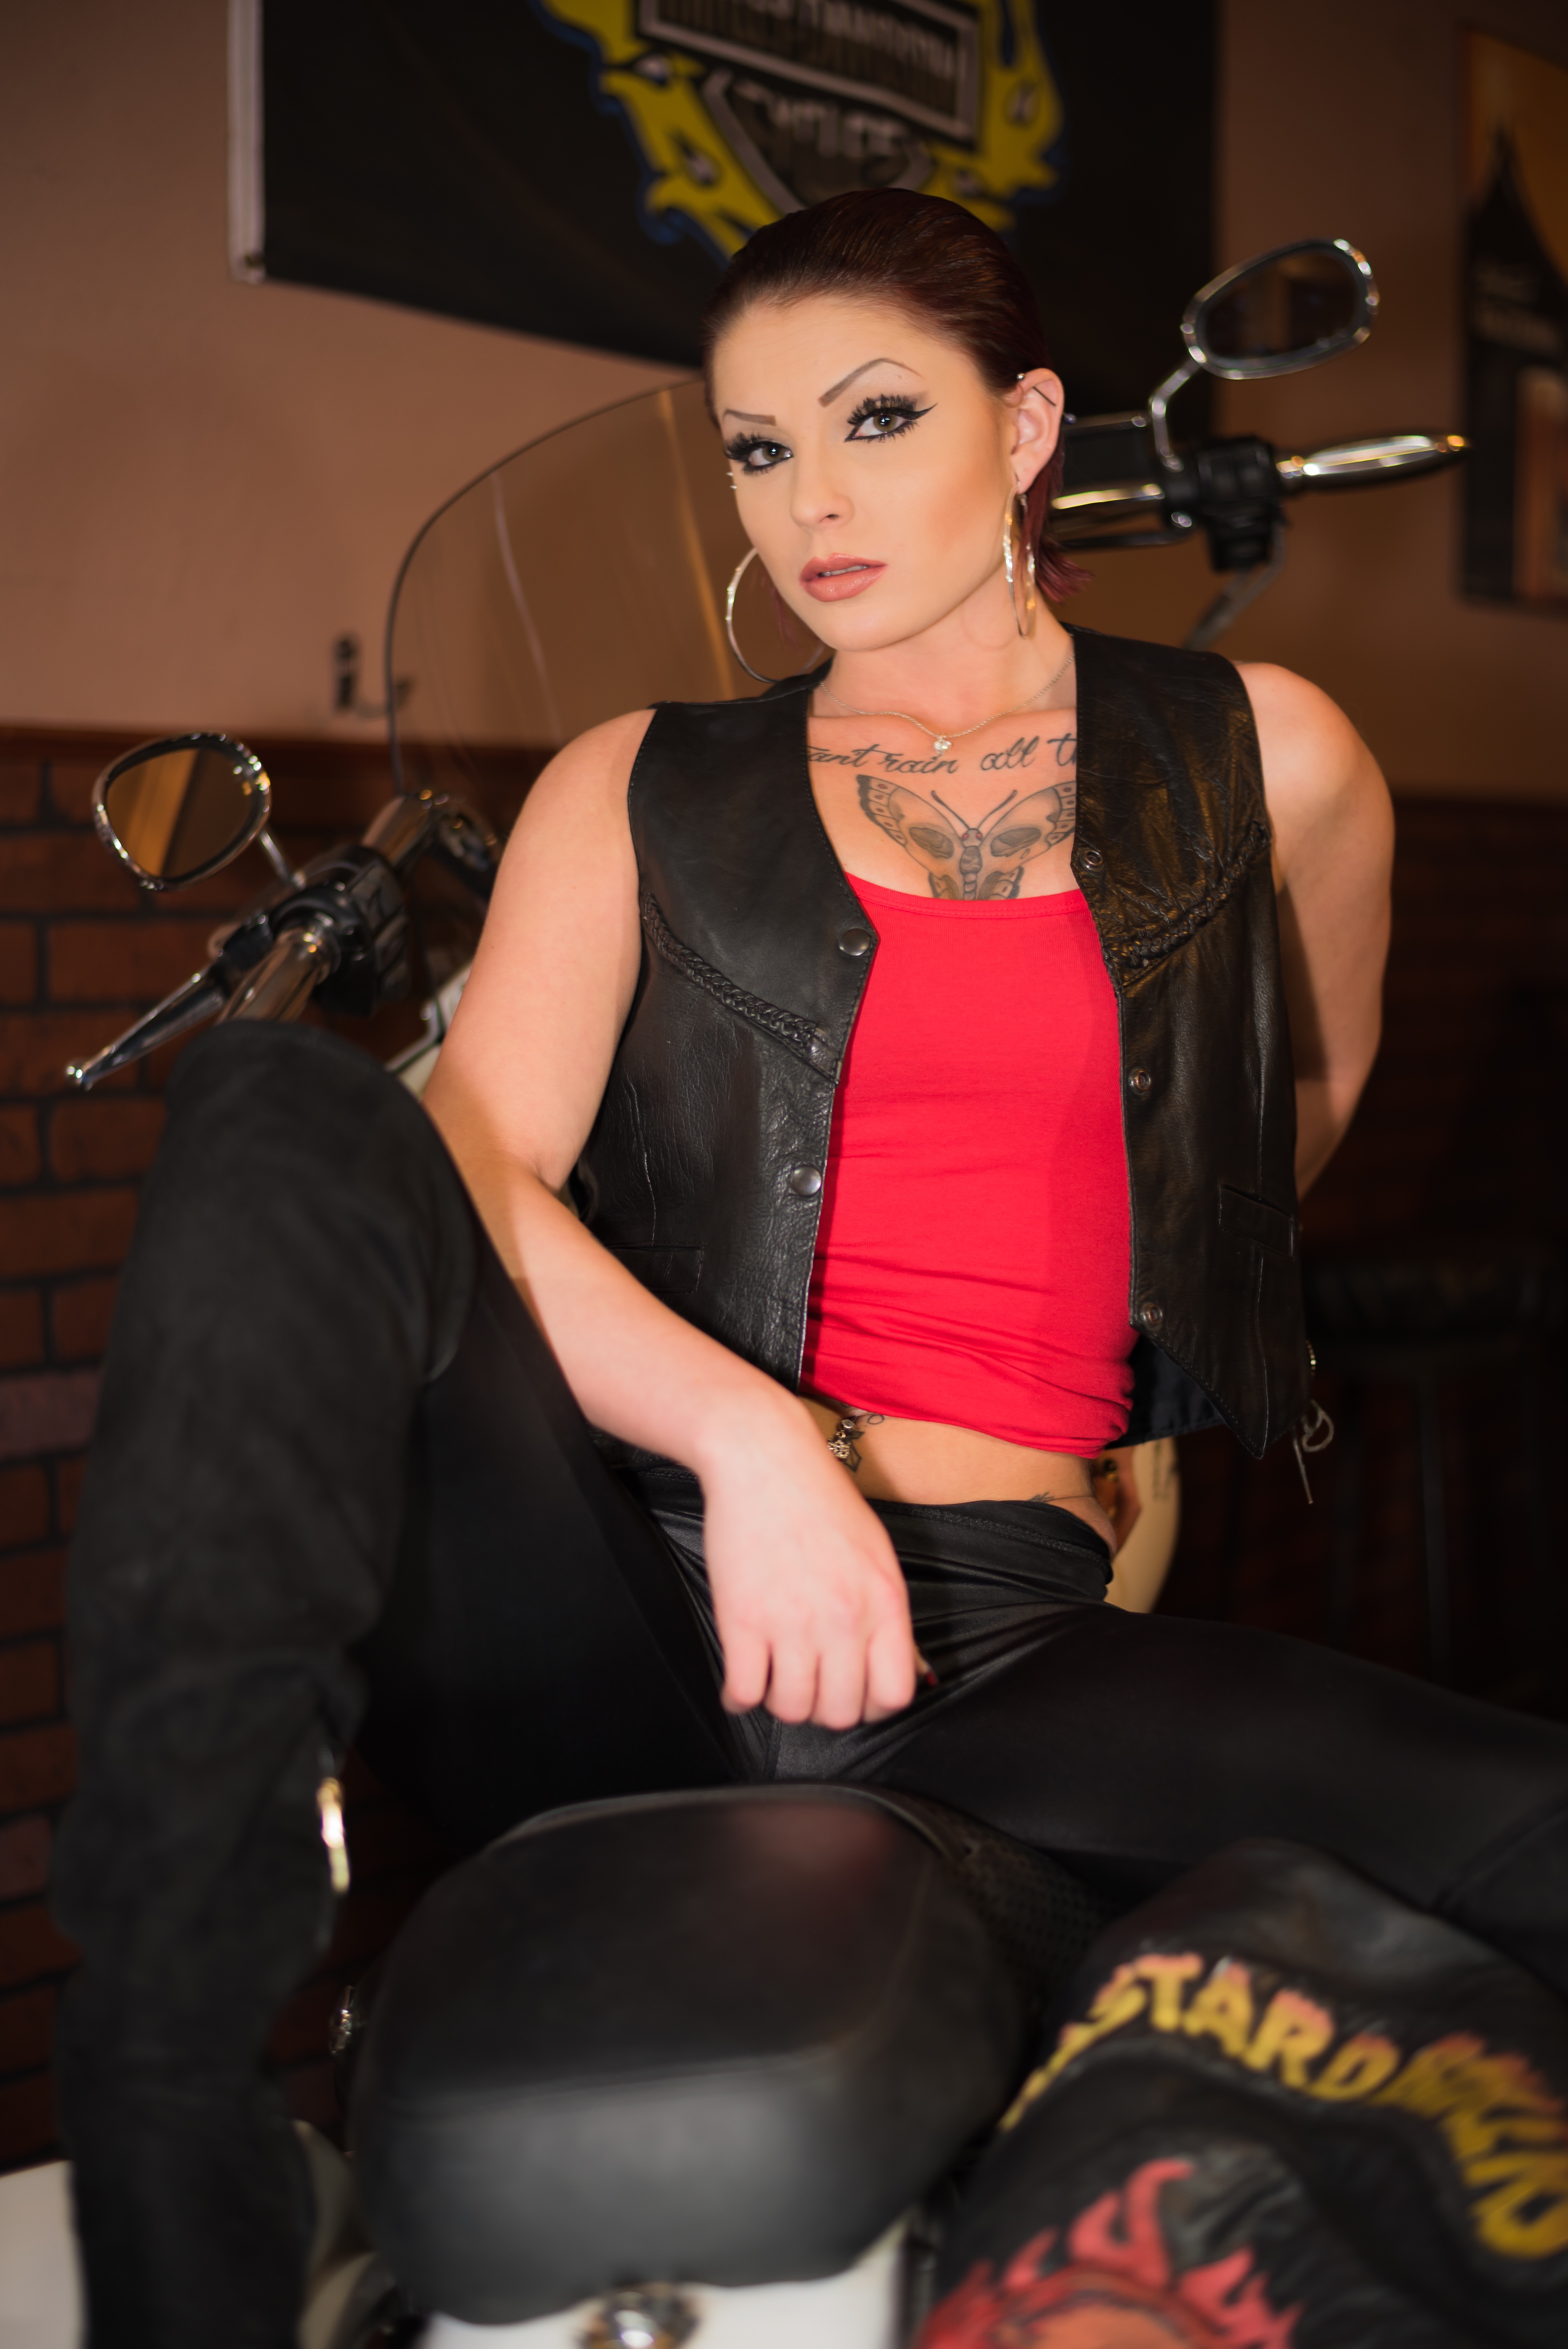
leg, model, fashion, clothing, lady, singing, beauty, photo shoot